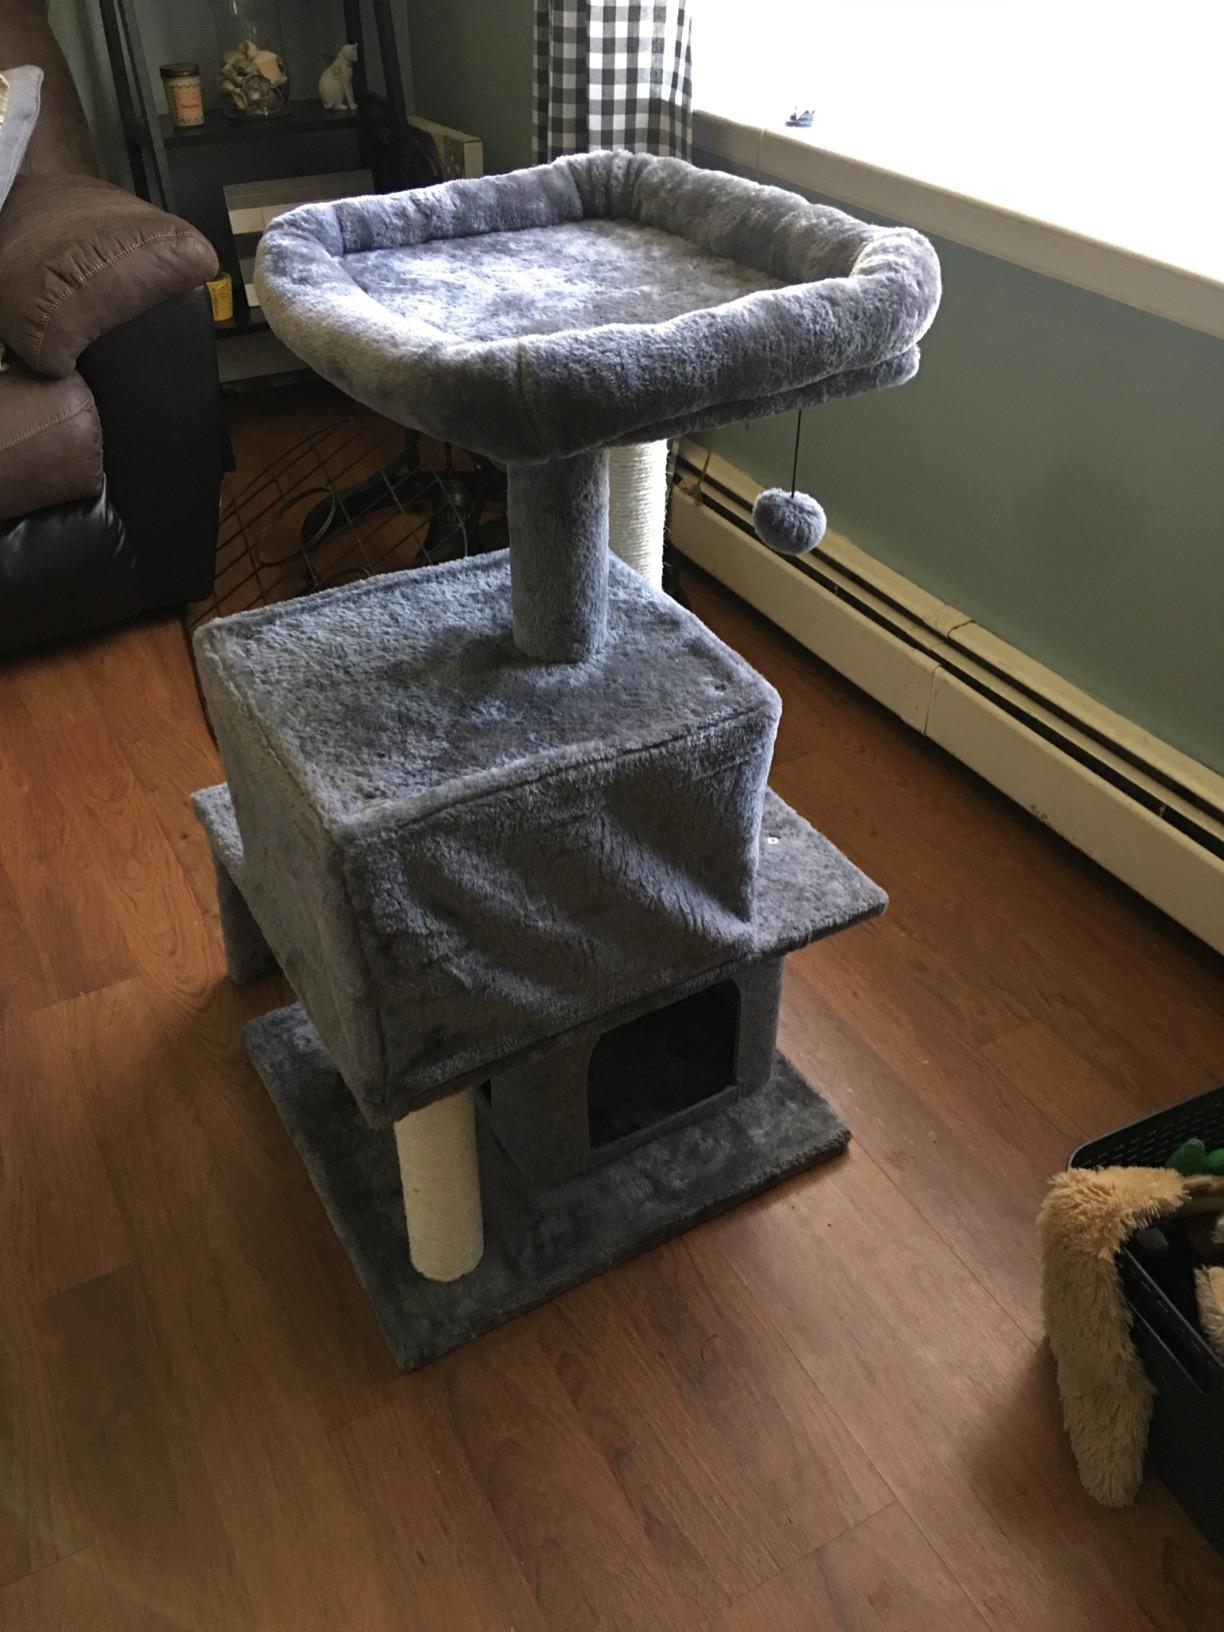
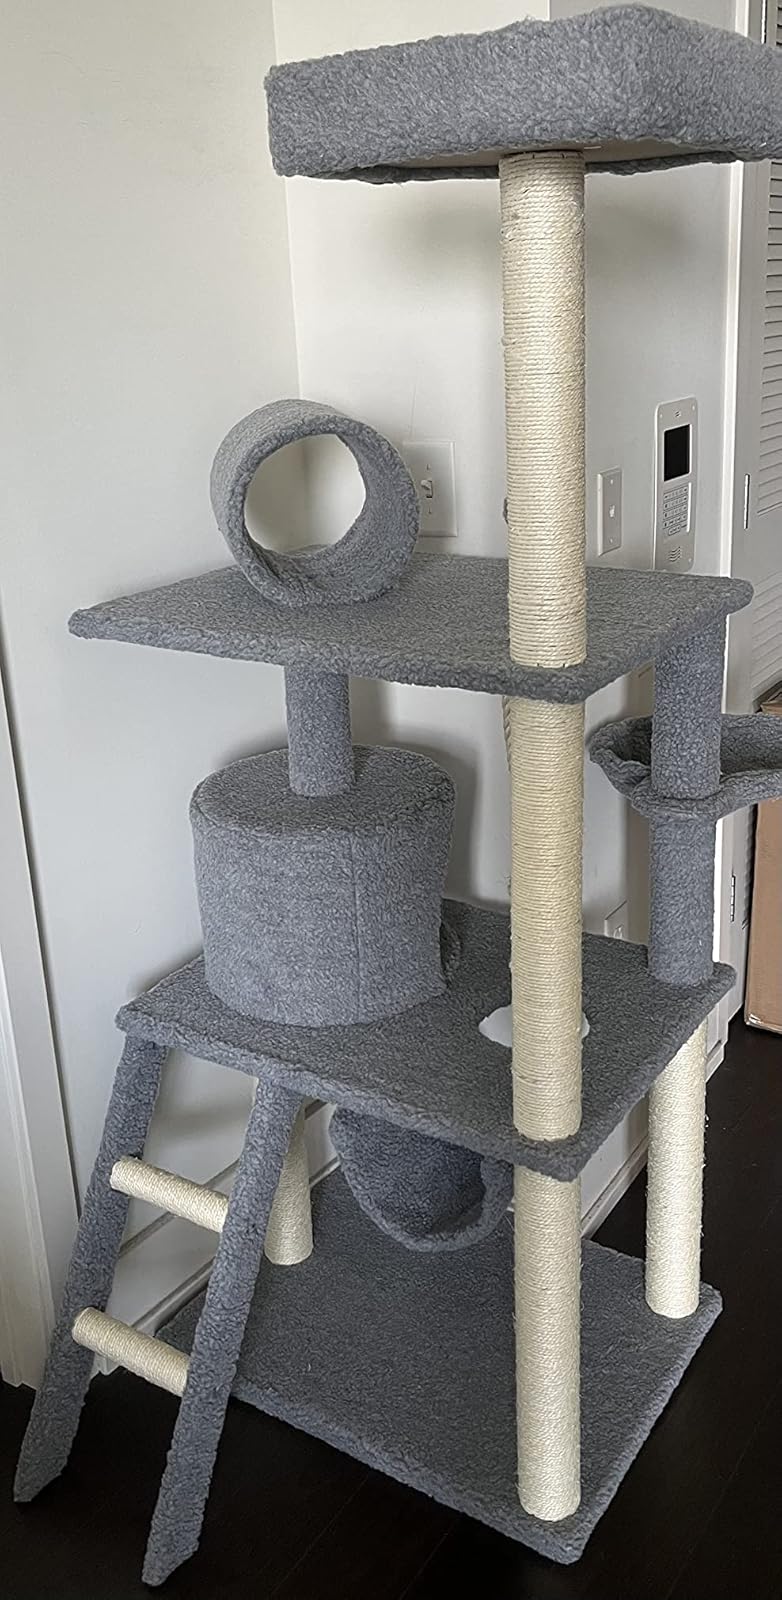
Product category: items_cat tree
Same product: no